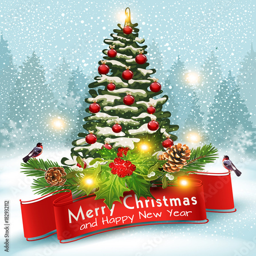
vector illustration for western christian holiday and holiday .